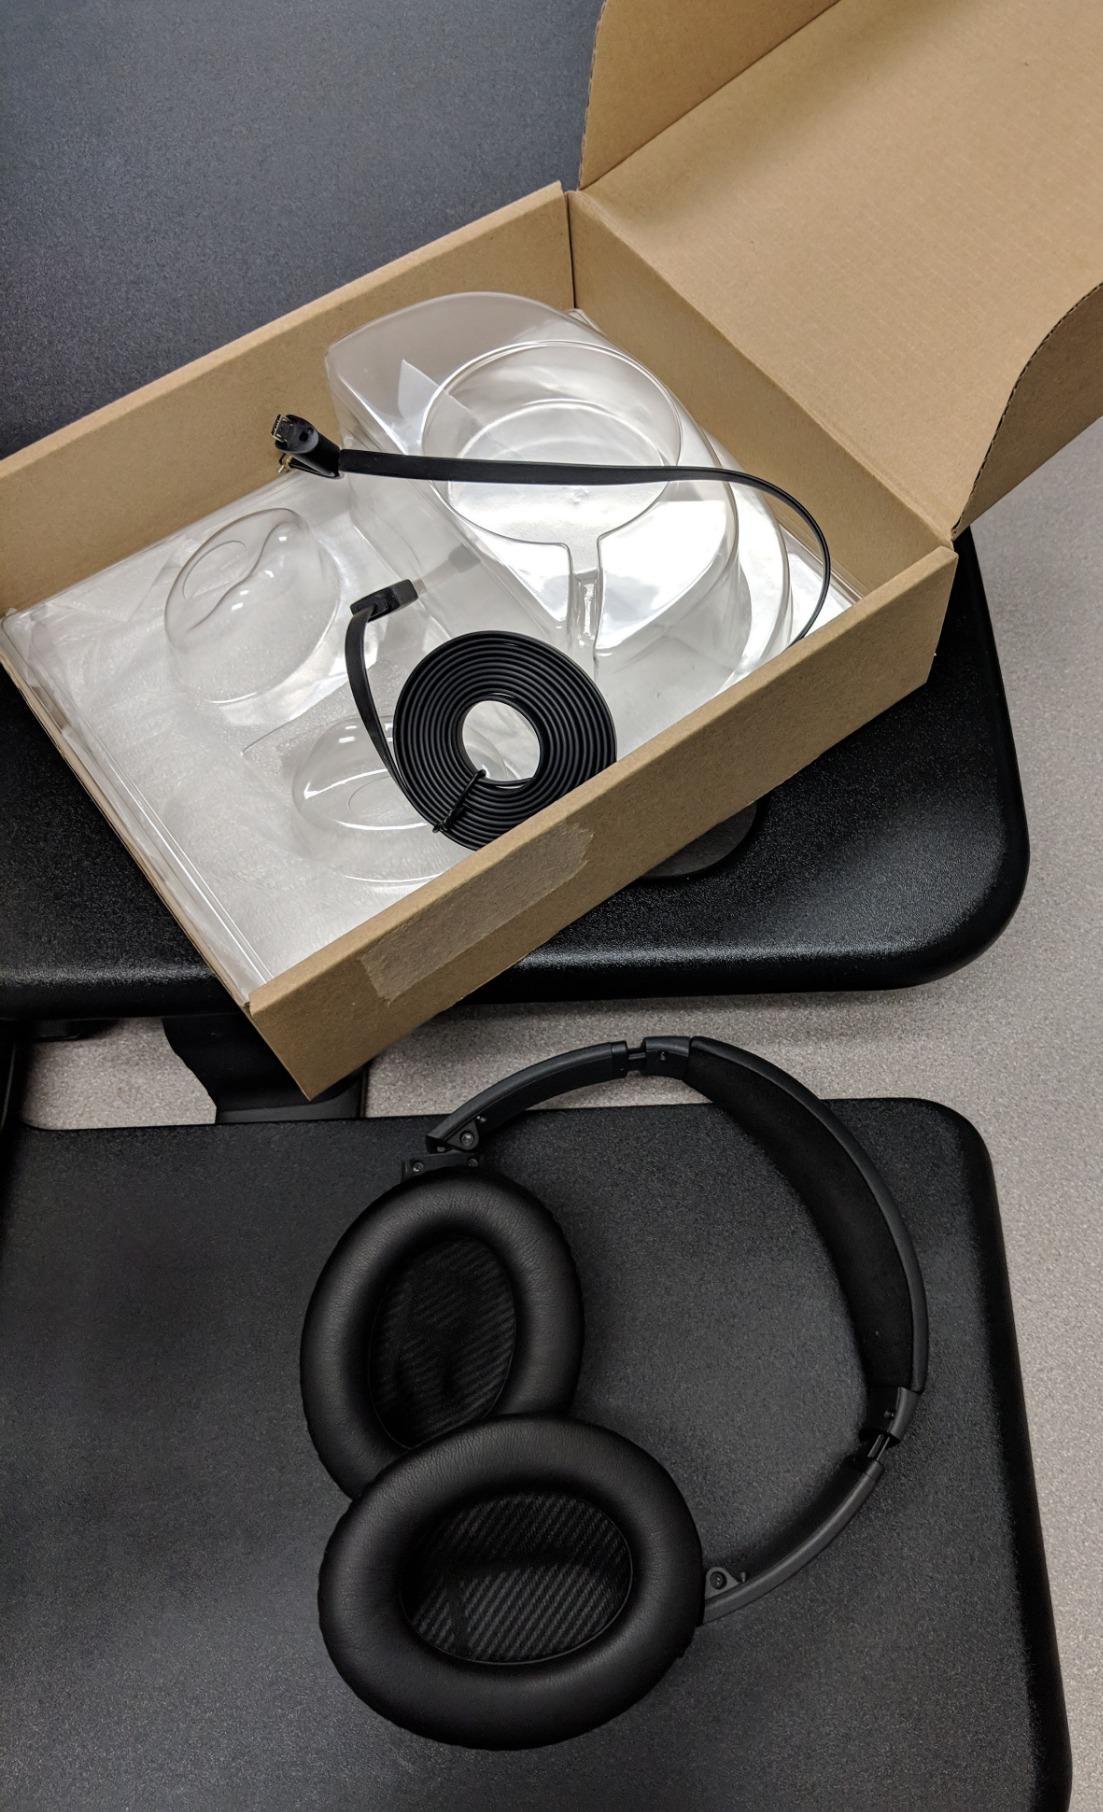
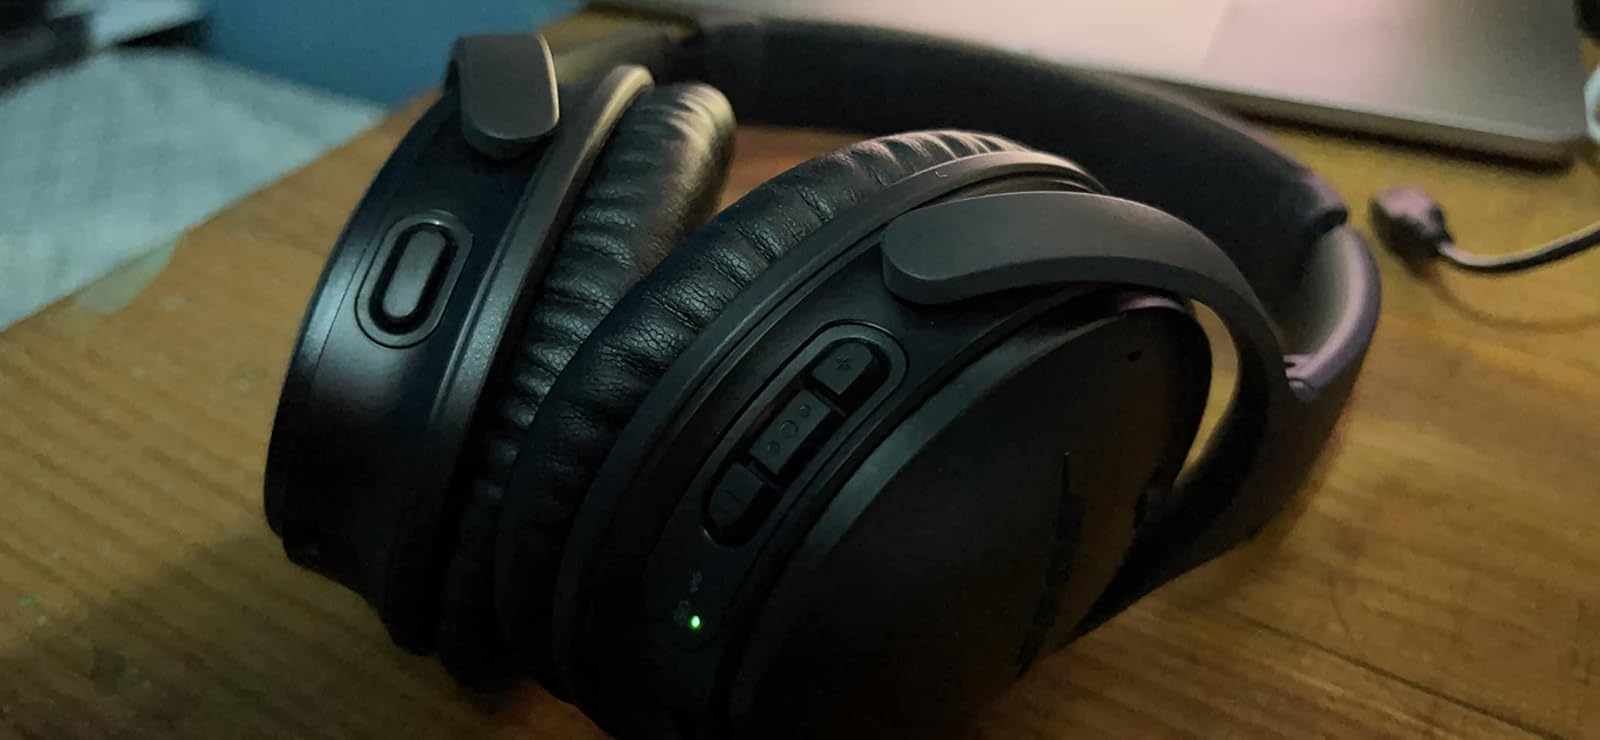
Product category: headphones
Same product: yes